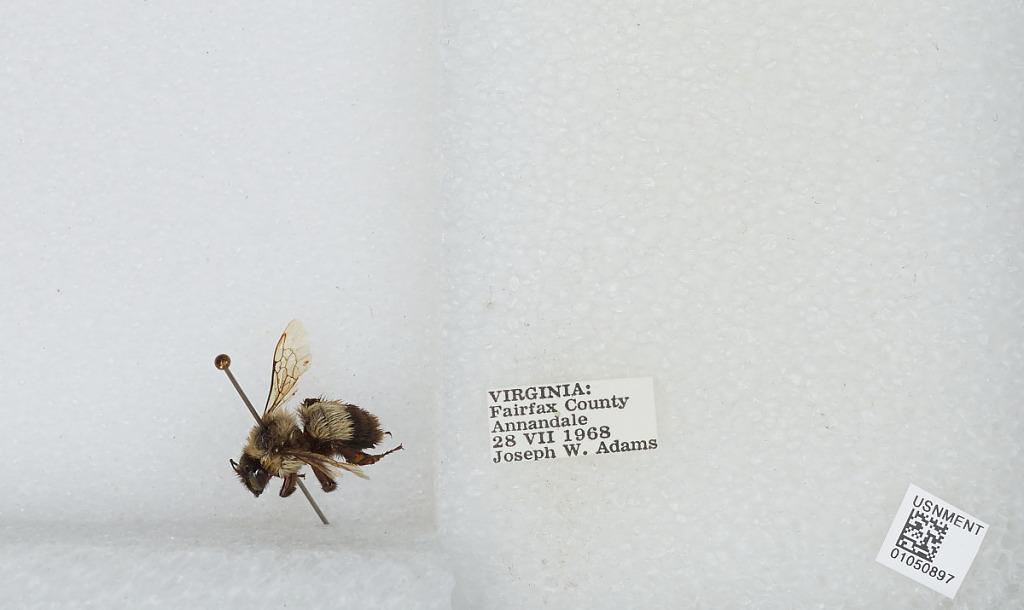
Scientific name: Bombus sp.
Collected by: J. Adams
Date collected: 1968-7-28
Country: United States
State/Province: Virginia
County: Fairfax
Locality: Annandale
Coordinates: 38.8304, -77.1964